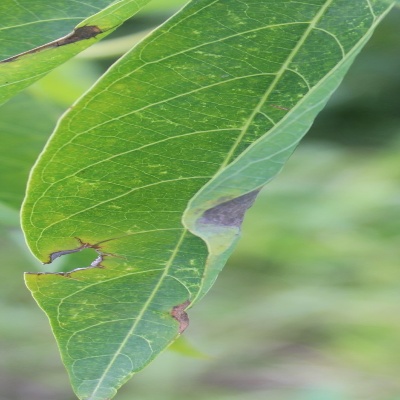
Crop: Cassava
Condition: bacterial blight